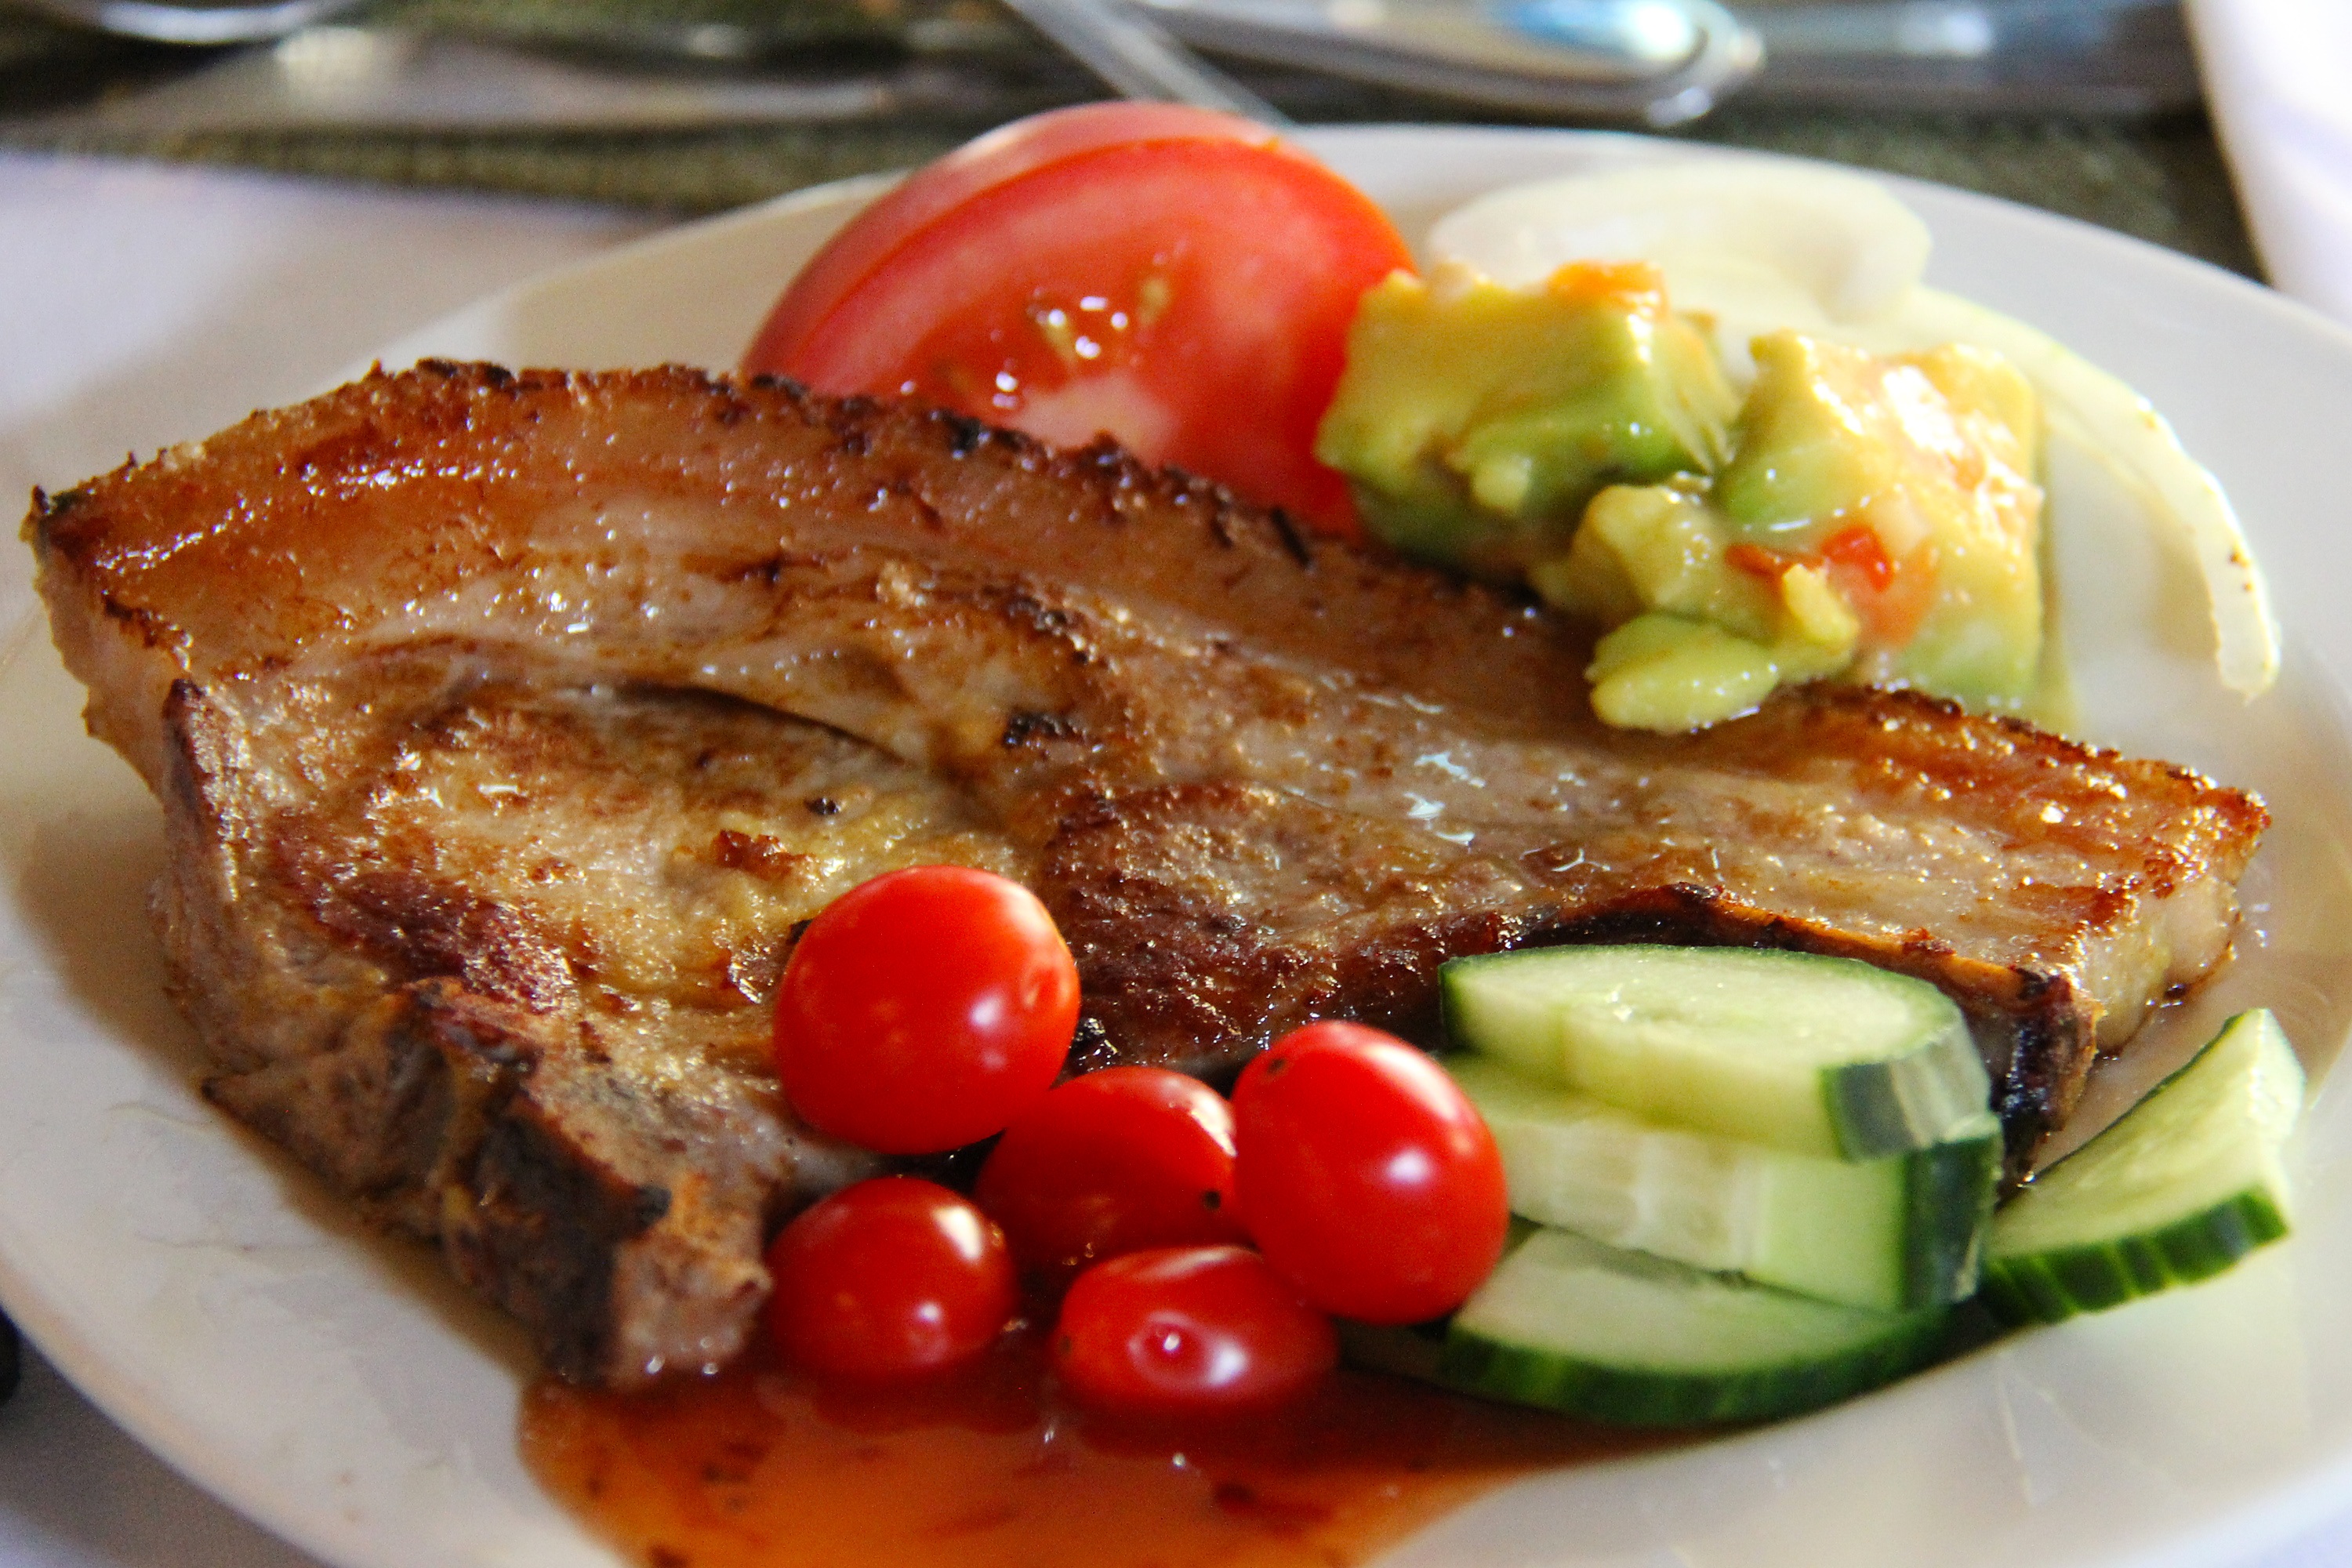
restaurant, dish, meal, food, produce, scenic, fish, avocado, breakfast, meat, lunch, pork, cuisine, steak, pork chop, tomato, dinner, beautiful, lodge, interesting, south africa, johannesburg, mabula, mabula game lodge